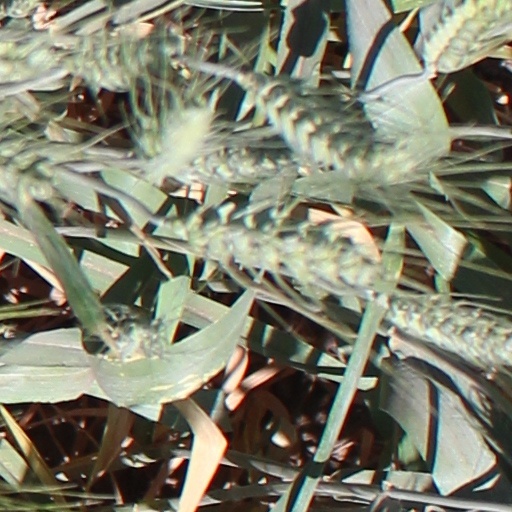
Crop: wheat